Timelapse of the Future

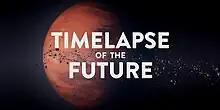
The YouTube thumbnail

Timelapse of the Future: A Journey to the End of Time is a 2019 short epic documentary film created by American astronomy-themed musician and filmmaker John D. Boswell, made as a follow-up to his other short film "Timelapse of the Entire Universe". Running at 29 minutes, it is a flowmotion—a combination of a hyper-lapse, time-lapse, and regular shots—of the universe from 2019 to the end of time, with the lapse rate doubling every five seconds. The film consists of self-made and fair use footage from films, the Internet, and speeches by scientists, using current knowledge and combining different hypotheses.